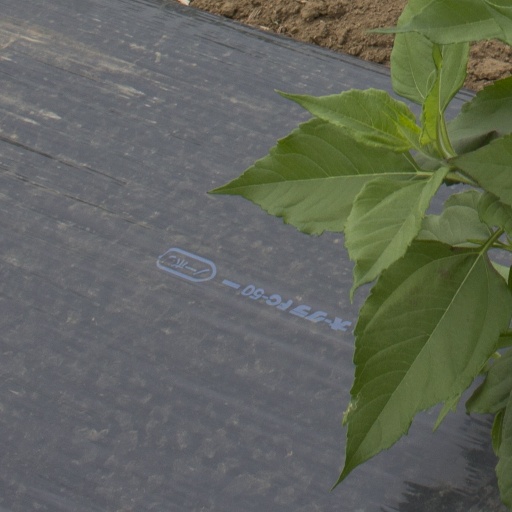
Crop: Jerusalem artichoke